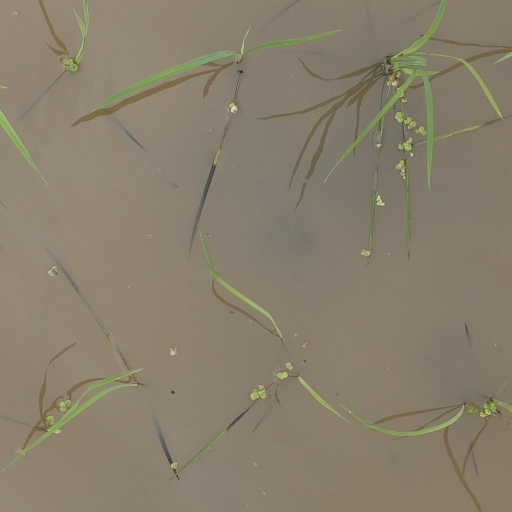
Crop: rice